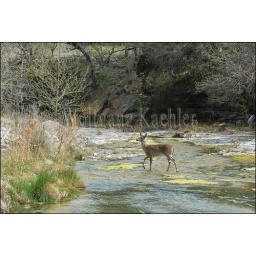
Usa, texas, hill country near hunt, whitetail deer in river